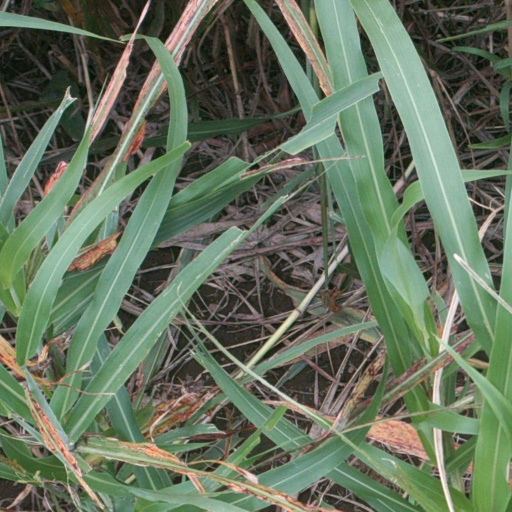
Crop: sorghum